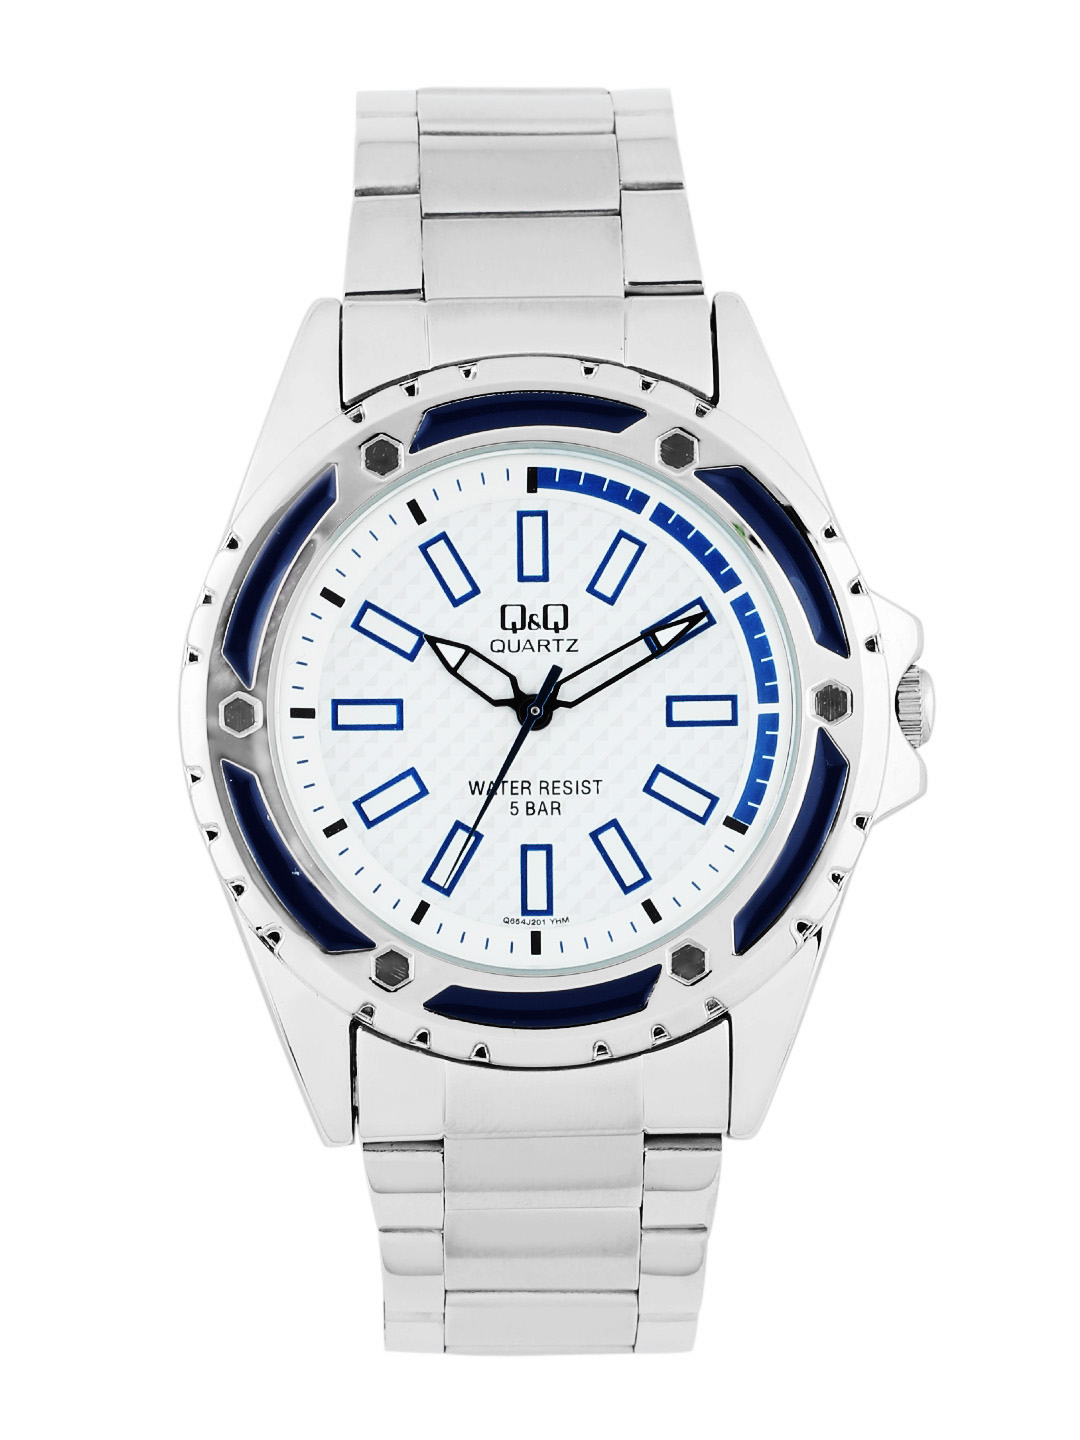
Q&Q Men Gents ANALOG White Watches
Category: Accessories / Watches / Watches
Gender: Men
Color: White
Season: Winter 2016
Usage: Casual